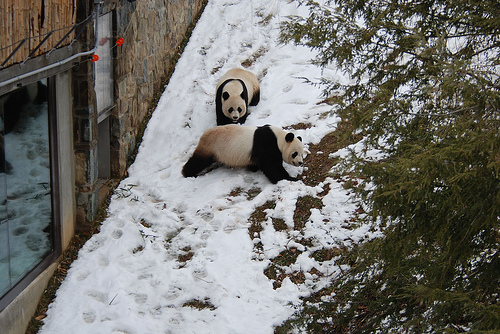
Label: pandas